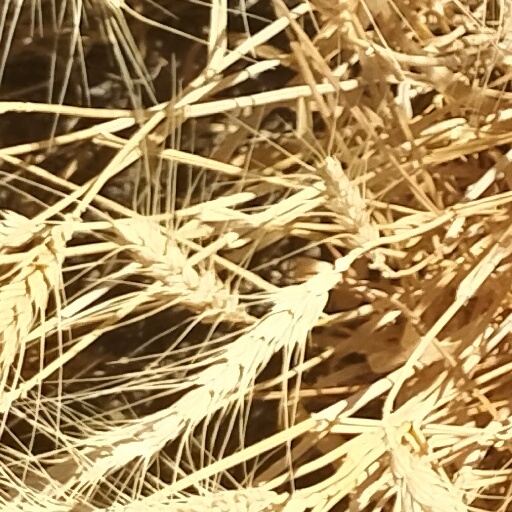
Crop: wheat